Priscilla Wakefield

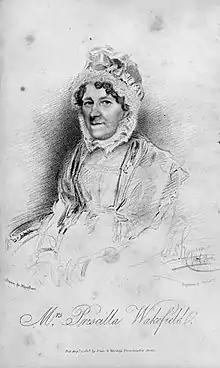
Priscilla Wakefield.

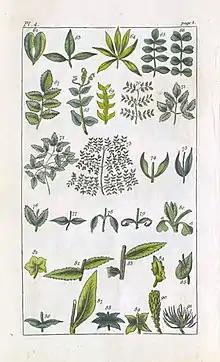
Plate 4 from Priscilla Wakefield, "An Introduction to Botany", 1796.

Priscilla Bell was born into a family in Tottenham, then a Middlesex village north of London. Her father was Daniel Bell of nearby Stamford Hill. His wife Catherine was the granddaughter of the Quaker theologian Robert Barclay. She was one of several sisters, one of whom, Catherine Bell, married John Gurney of Earlham Hall and had many notable children, the best-known being Elizabeth Fry.